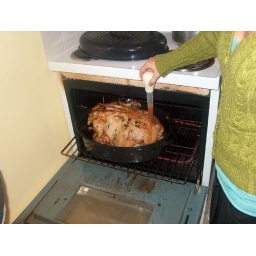
i really should have cleaned that oven door before company came over